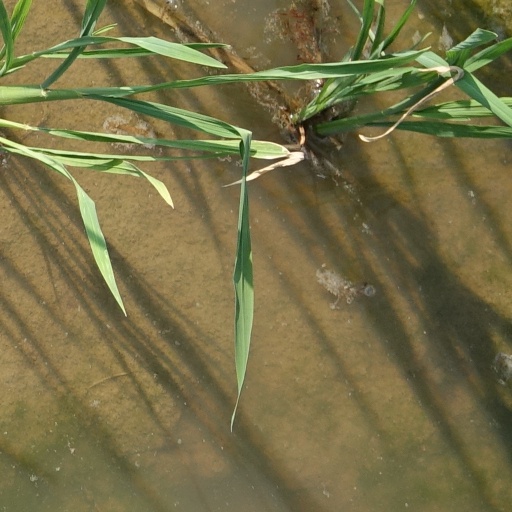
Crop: rice